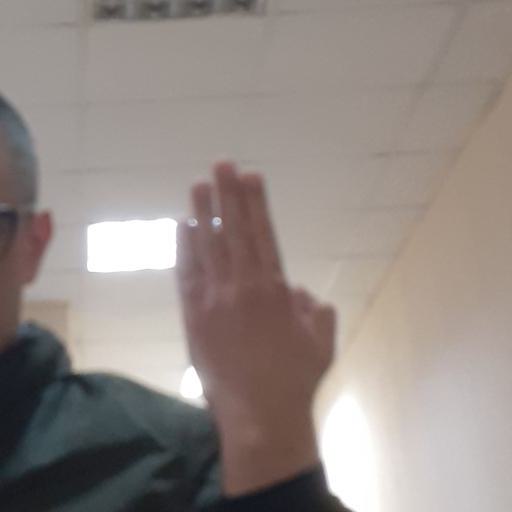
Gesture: stop_inverted